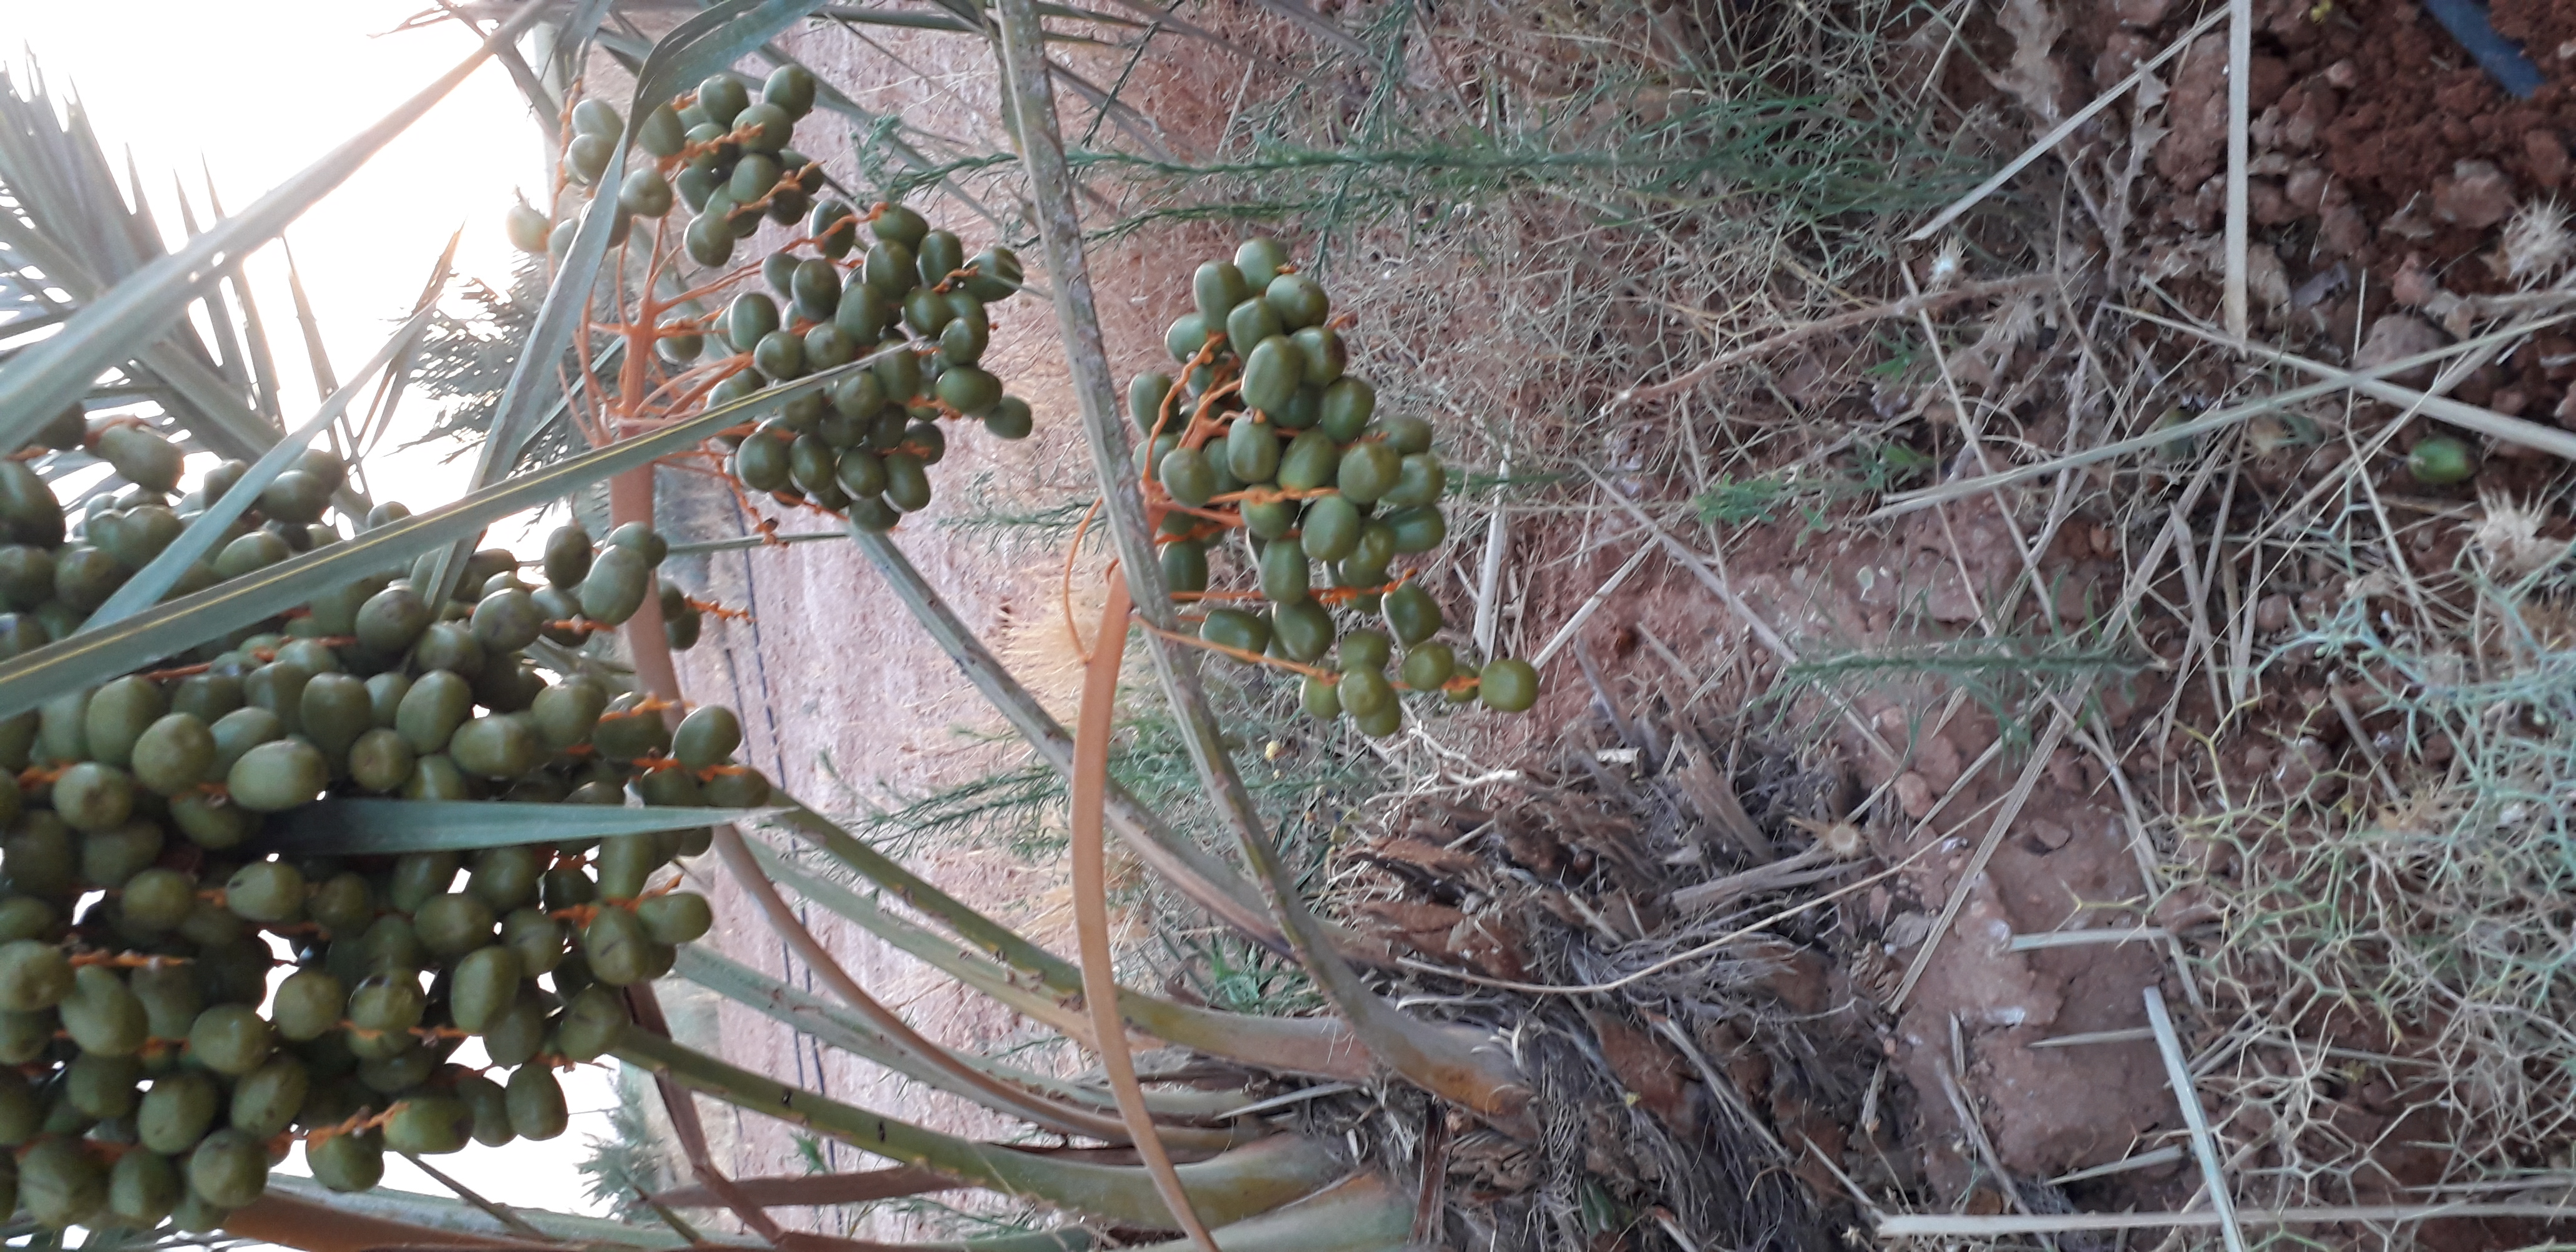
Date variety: Boufagous